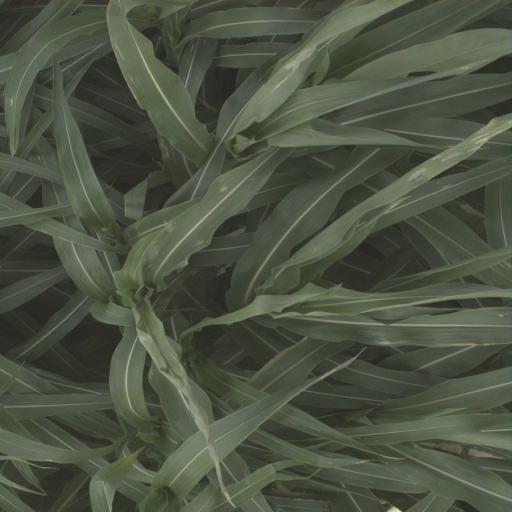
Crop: sorghum